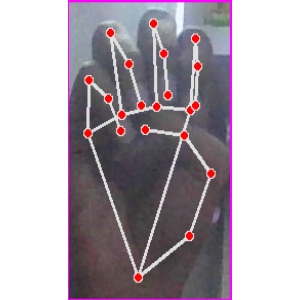
अक्षर: म